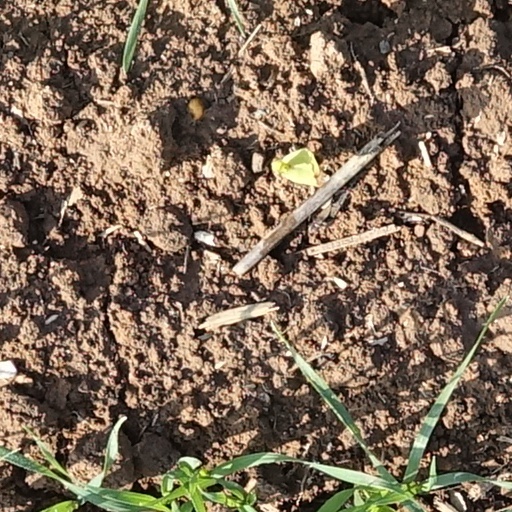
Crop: wheat